Seymour, Indiana

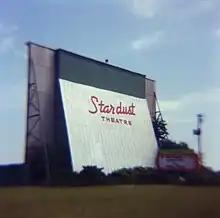
Stardust Theater, ca 1986

In 1989, the Stardust Theater, a local landmark for fifty years, closed its gates for the last time. The 550-spot drive-in first opened on May 19, 1949, and aired its last feature films "Ghostbusters II" and "Karate Kid III" on September 30. The theater was popular for showing movies, cartoons, and dusk-to-dawn movie marathons. The operator of the theater said the decision to close the theater was purely economic, the land the theater sat on was just too valuable. The owner, Florence Carter sold the property to developers who turned the entire site into an outlet mall.